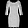
Label: Dress